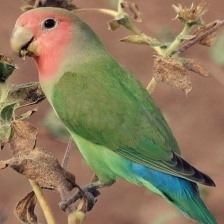
Species: ROSY FACED LOVEBIRD
Scientific name: AGAPORNIS ROSEICOLLIS